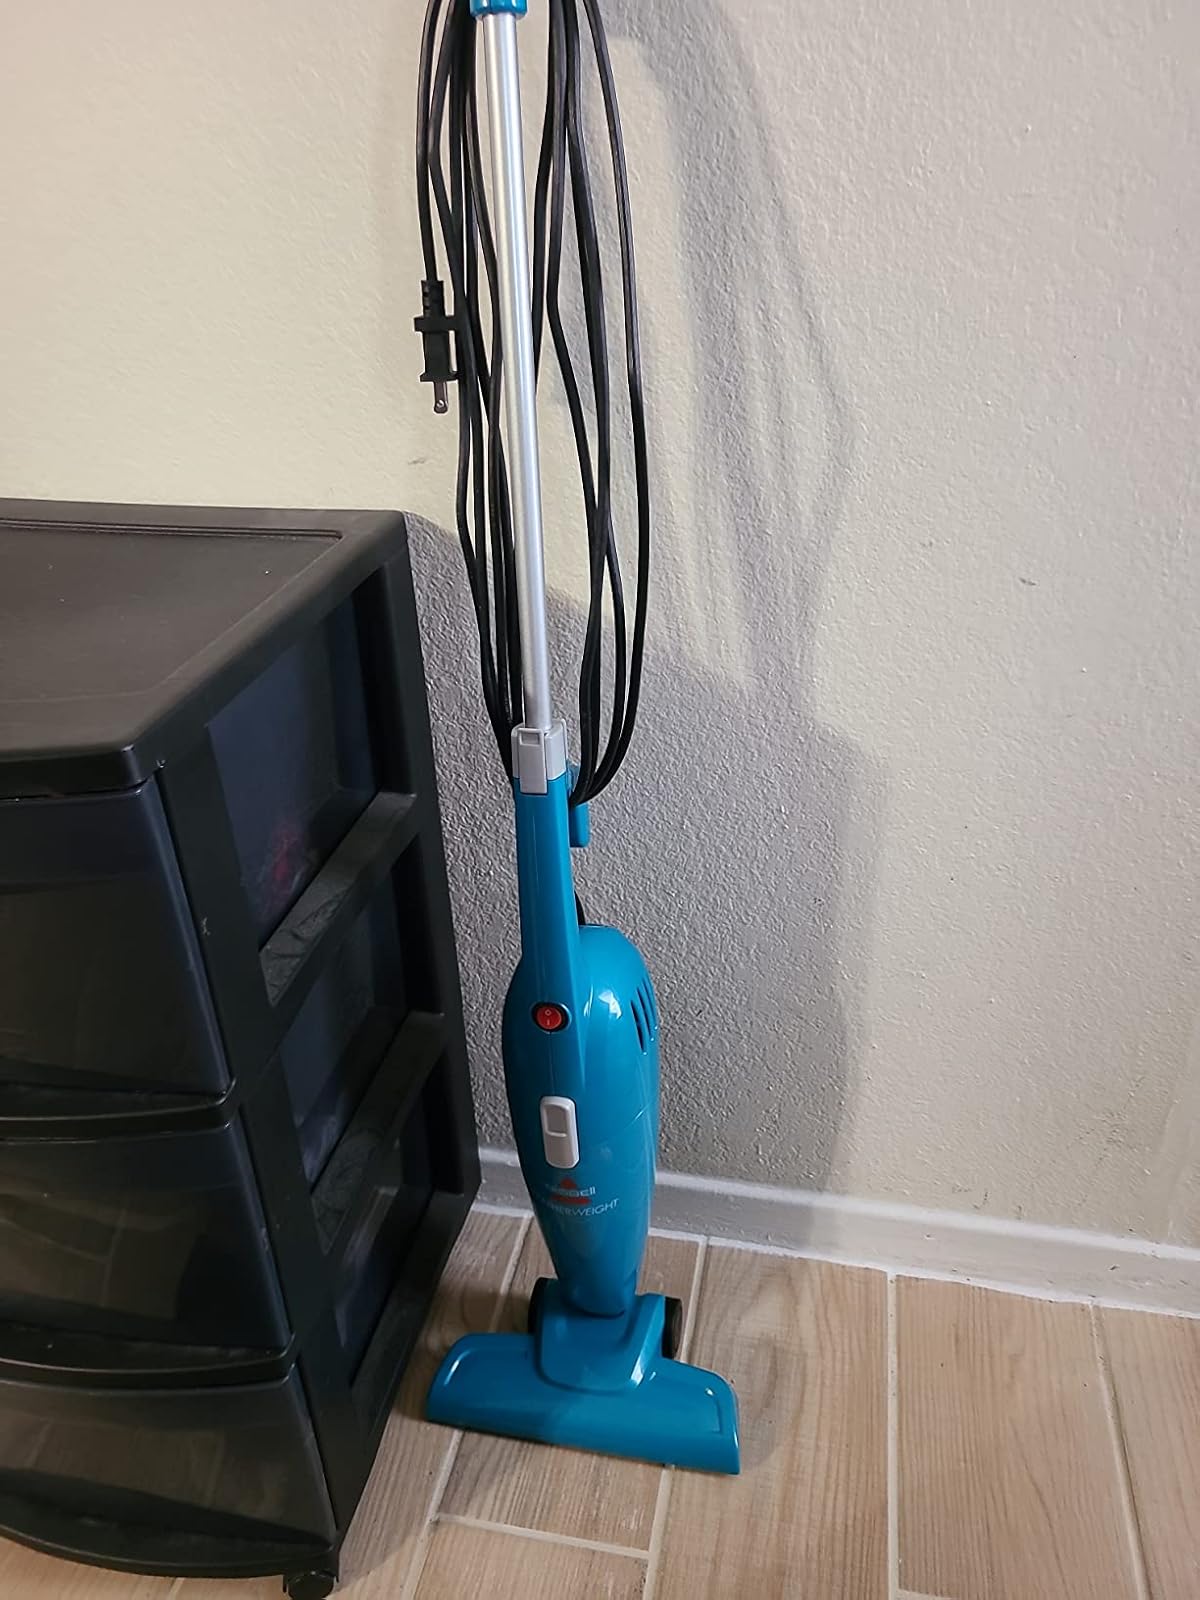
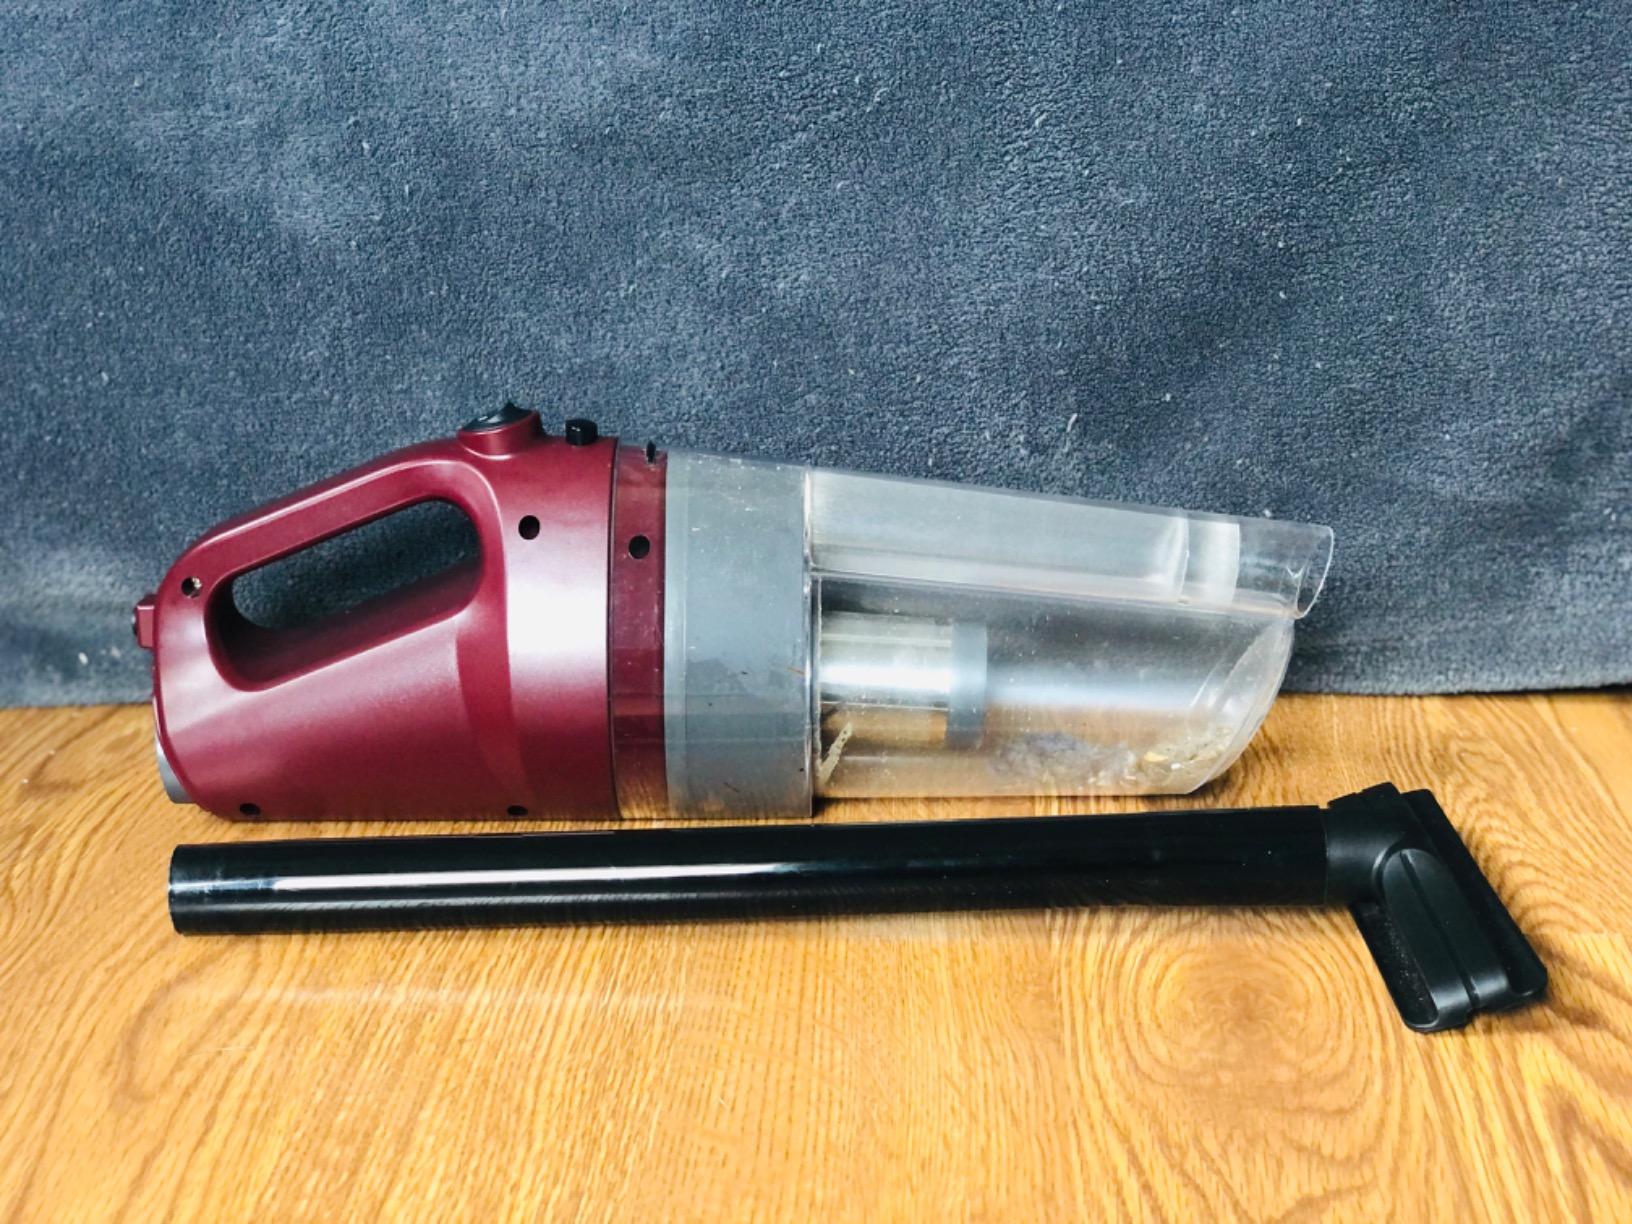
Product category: items_vacuum
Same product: no